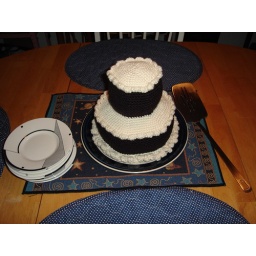
From &amp;quot;Amigurumi Two&amp;quot; by Ana Paula Rimoli (sans candle and fruit, plus icing piping along bottom)Fruit and flowers to come...